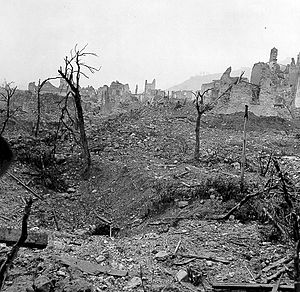
Slaget om Monte Cassino
Ruinerne af Cassino by efter slaget.
Slaget om Monte Cassino var en serie på fire slag under 2. verdenskrig udkæmpet af de Allierede, der havde det formål at gennembryde Gustav-linjen og erobre Rom.